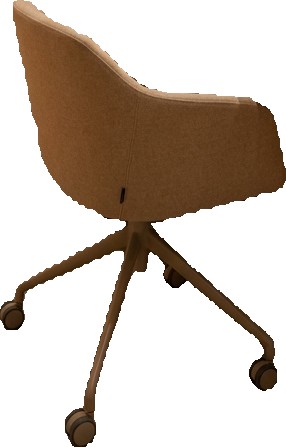
Surface category: chair